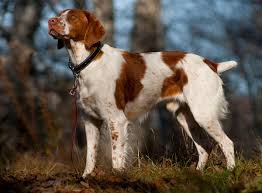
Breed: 232-n000076-Brittany_spaniel